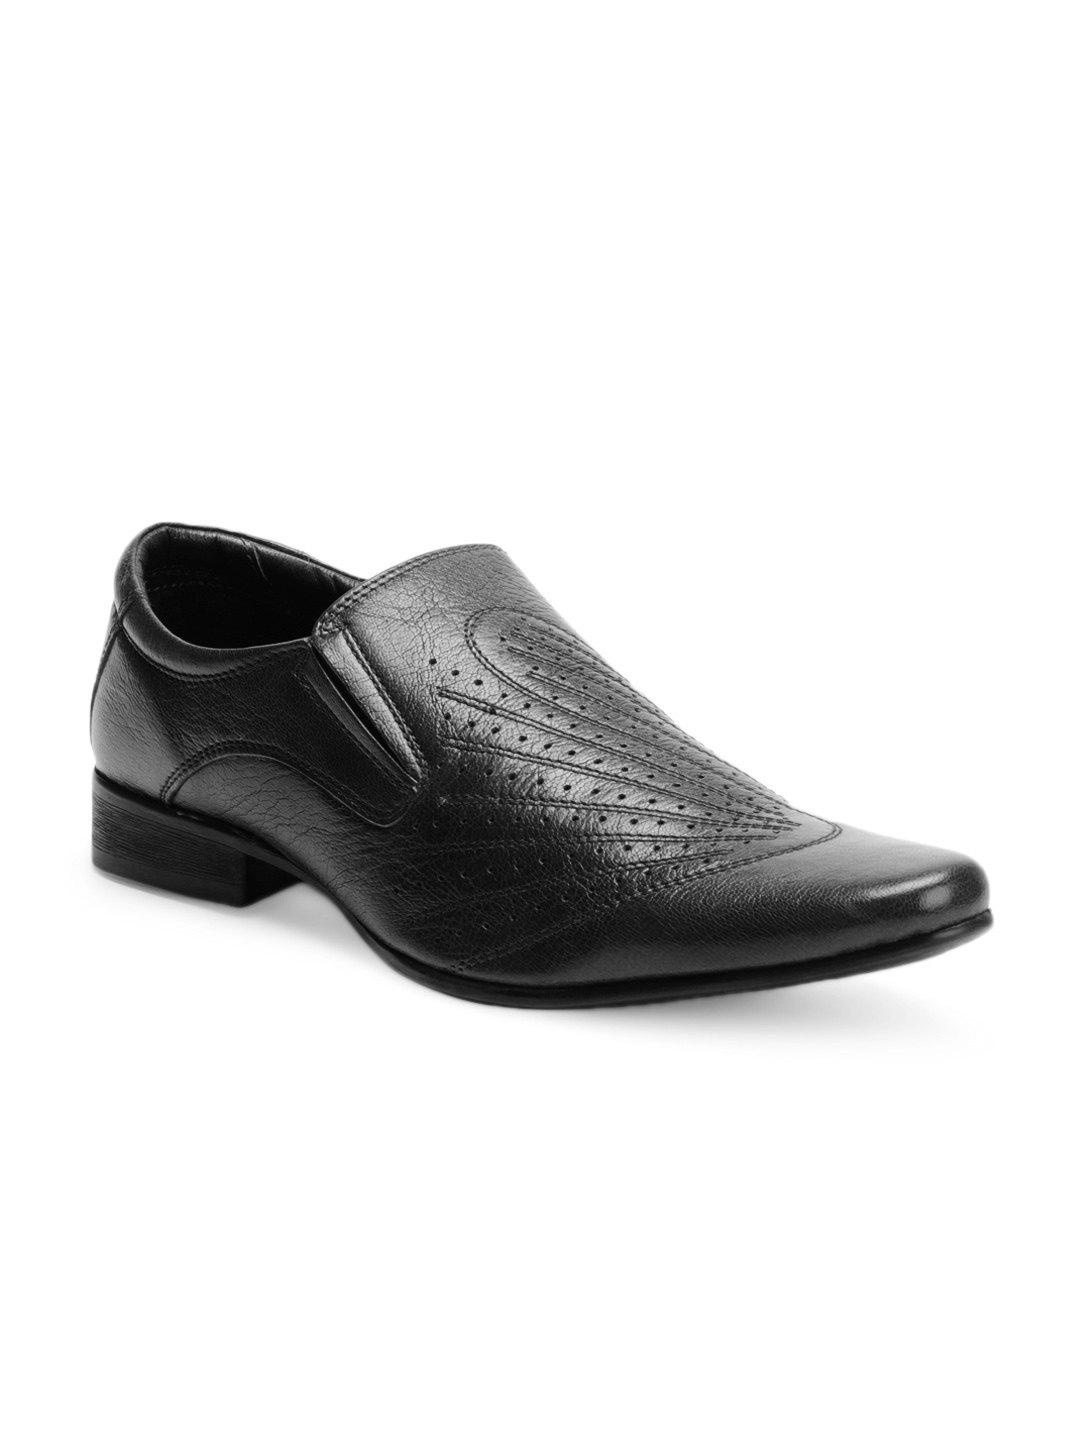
Franco Leone Men Black Formal Shoes
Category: Footwear / Shoes / Formal Shoes
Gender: Men
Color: Black
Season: Summer 2012
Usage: Formal